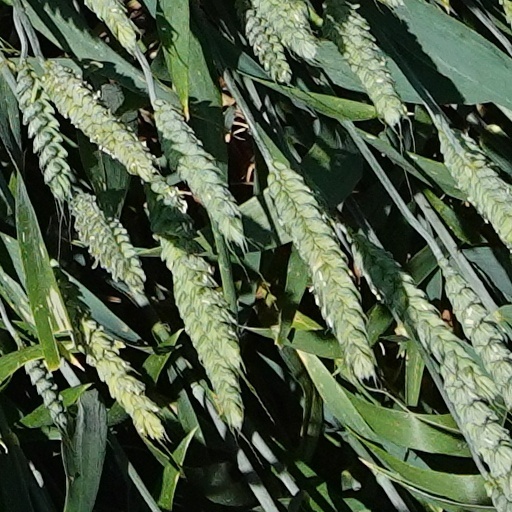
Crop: wheat